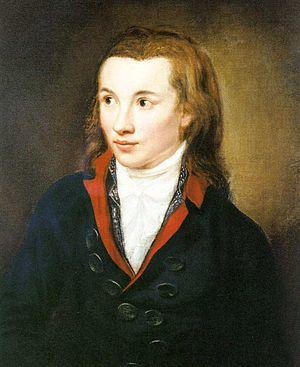
Joseph Malègue est un écrivain français, né à La Tour-d'Auvergne le 8 décembre 1876 et mort à Nantes le 30 décembre 1940.
Le romantisme est un mouvement culturel apparu à la fin du XVIIIᵉ siècle en Allemagne et en Angleterre et se diffusant à toute l’Europe au cours du XIXᵉ siècle, jusqu’aux années 1850. Il s’exprime dans la littérature, la peinture, la sculpture, la musique, la politique et la danse et se caractérise par une volonté de l'artiste d'explorer toutes les possibilités de l'art afin d'exprimer ses états d'âme : il est ainsi une réaction du sentiment contre la raison, exaltant le mystère et le fantastique et cherchant l'évasion et le ravissement dans le rêve, le morbide et le sublime, l'exotisme et le passé, l'idéal ou le cauchemar d'une sensibilité passionnée et mélancolique. Ses valeurs esthétiques et morales, ses idées et thématiques nouvelles ne tardèrent pas à influencer d'autres domaines, en particulier la peinture et la musique.
Novalis, de son vrai nom Georg Philipp Friedrich Freiherr von Hardenberg, né le 2 mai 1772 au château d'Oberwiederstedt, près de Mansfeld alors situé dans l'Électorat de Saxe et mort le 25 mars 1801 à Weißenfels, est un poète, romancier, philosophe, juriste, géologue, minéralogiste et ingénieur des Mines allemand. Il est l'un des représentants les plus éminents du premier romantisme allemand.
Frédéric Schlegel, en allemand Karl Wilhelm Friedrich von Schlegel est un philosophe, critique et écrivain allemand.